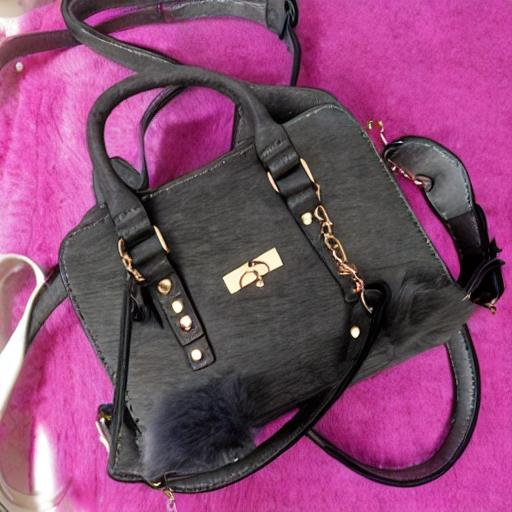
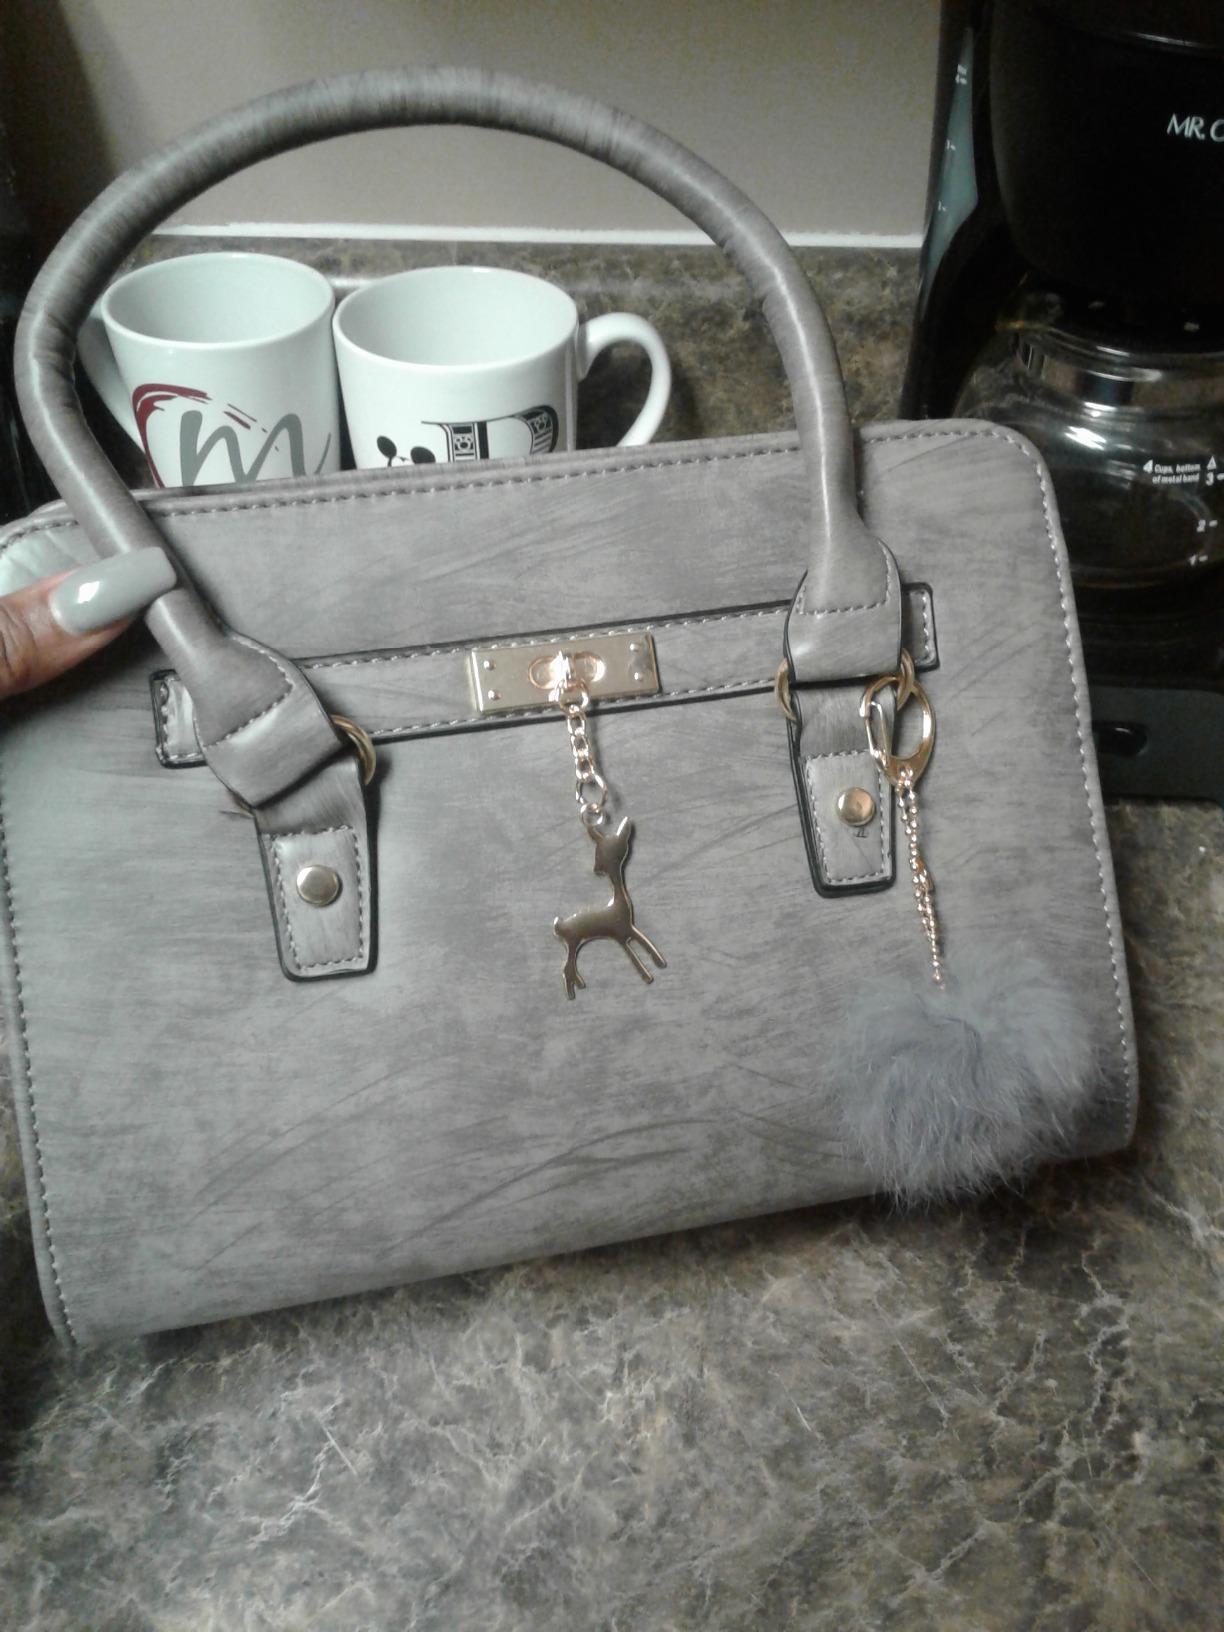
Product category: accessories_handbag
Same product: no